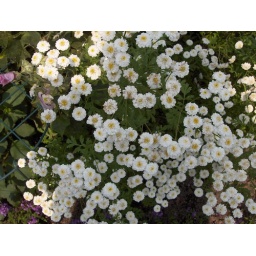
July 8, 2007 Pretty white flower in the Walled Garden